Sea Dart

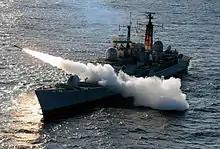
conducting the final Sea Dart missile firing at the north western Scottish range of Benbecula. The ship fired five missiles, three single missiles and a two-missile salvo at an unmanned drone target.

The Sea Dart-equipped Type 42s were replaced by the larger Type 45 which are armed with the Sea Viper missile system which is much more capable in the anti-air role. The first-of-class, "Daring," entered service in 2009.